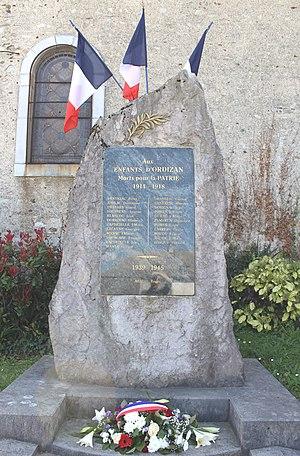
Monument aux morts d'Ordizan (Hautes-Pyrénées)
Ordizan est une commune française située dans le département des Hautes-Pyrénées, en région Occitanie.